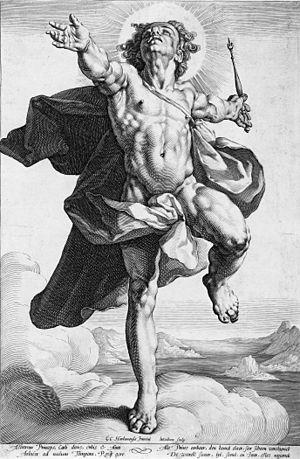
Jacob Matham, né à Haarlem, le 15 octobre 1571, et mort le 20 janvier 1631, est un graveur et dessinateur des Pays-Bas espagnols puis des Provinces-Unies, fils adoptif de Hendrick Goltzius.